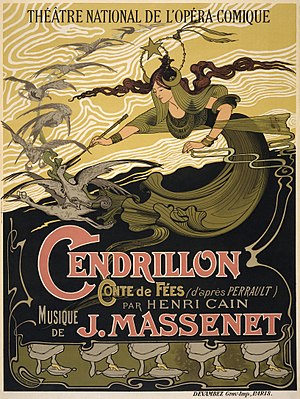
Jules Massenet / Værker
Plakat tegnet af Émile Bertrand til operaen Askepot afJules Massenet.
Jules Émile Frédéric Massenet var en fransk komponist. Han er bedst kendt for sine operaer, som var meget populære omkring 1900. Efter hans død er de fleste gået i glemmebogen undtagen Manon og Werther og til dels fx Thais og Esclarmonde.